Harry Bradshaw (footballer, born 1895)

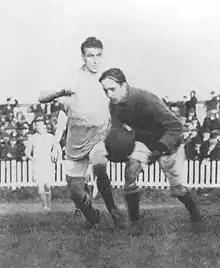
Bradshaw (right) saves from Stan Rowlands

Harry Bradshaw (22 January 1895 – after 1923) was an English footballer.